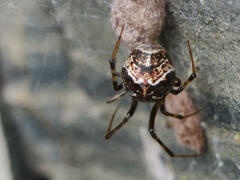
Species: Parasteatoda_tepidariorum